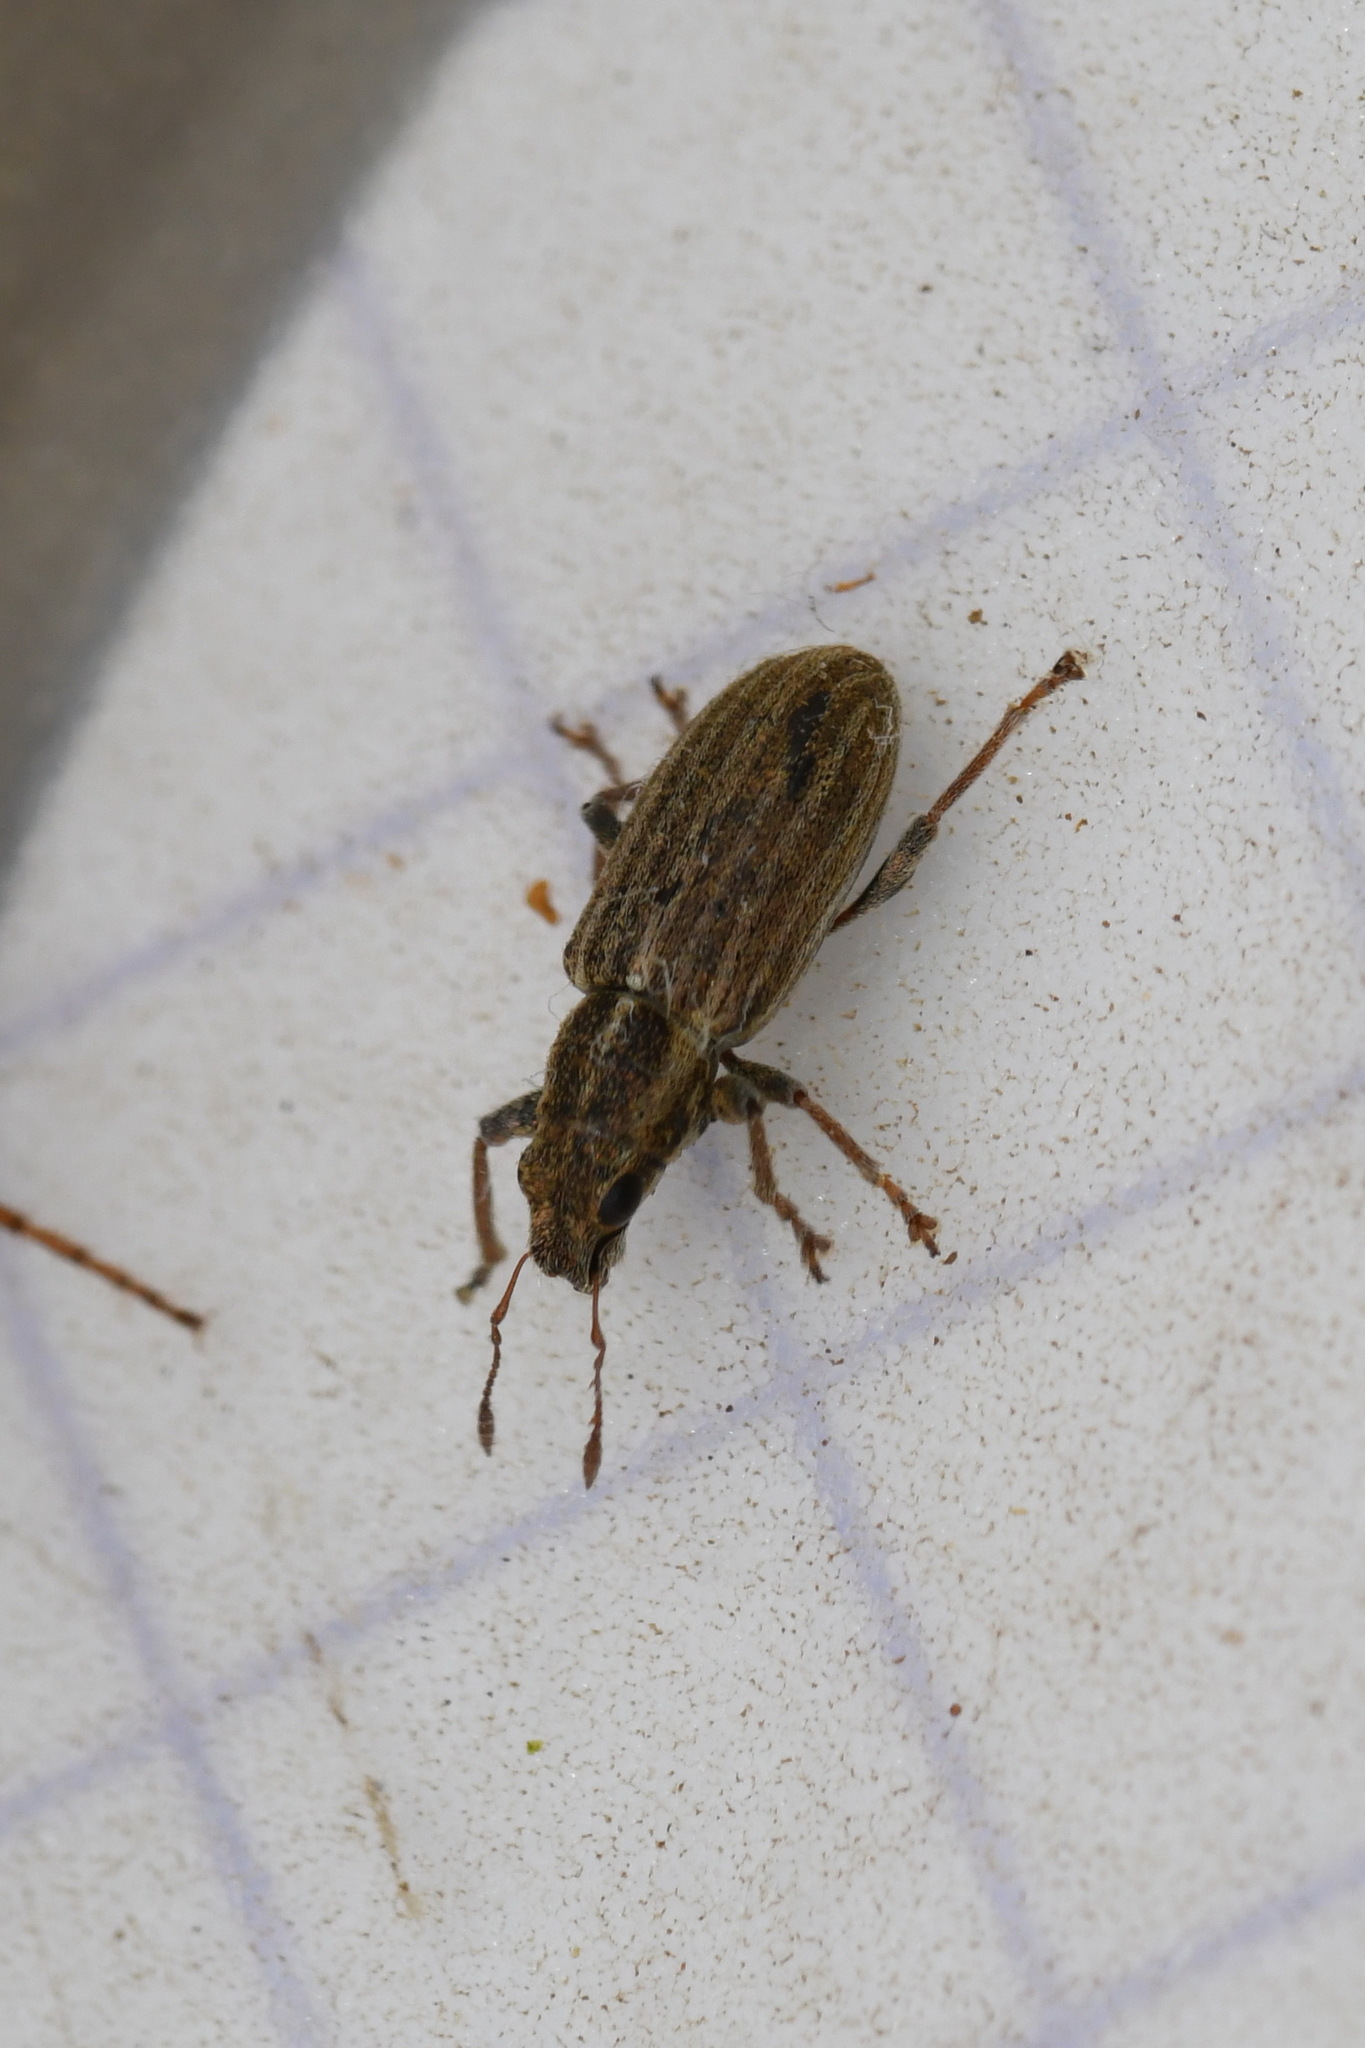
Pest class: pea_leaf_weevil